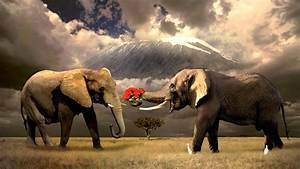
Label: elefante